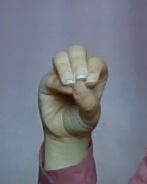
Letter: ha